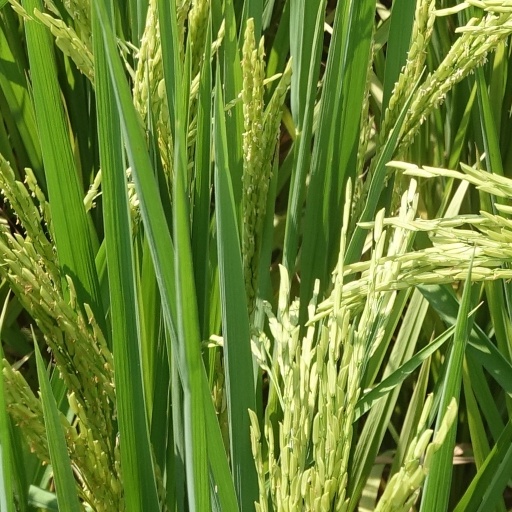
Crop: rice